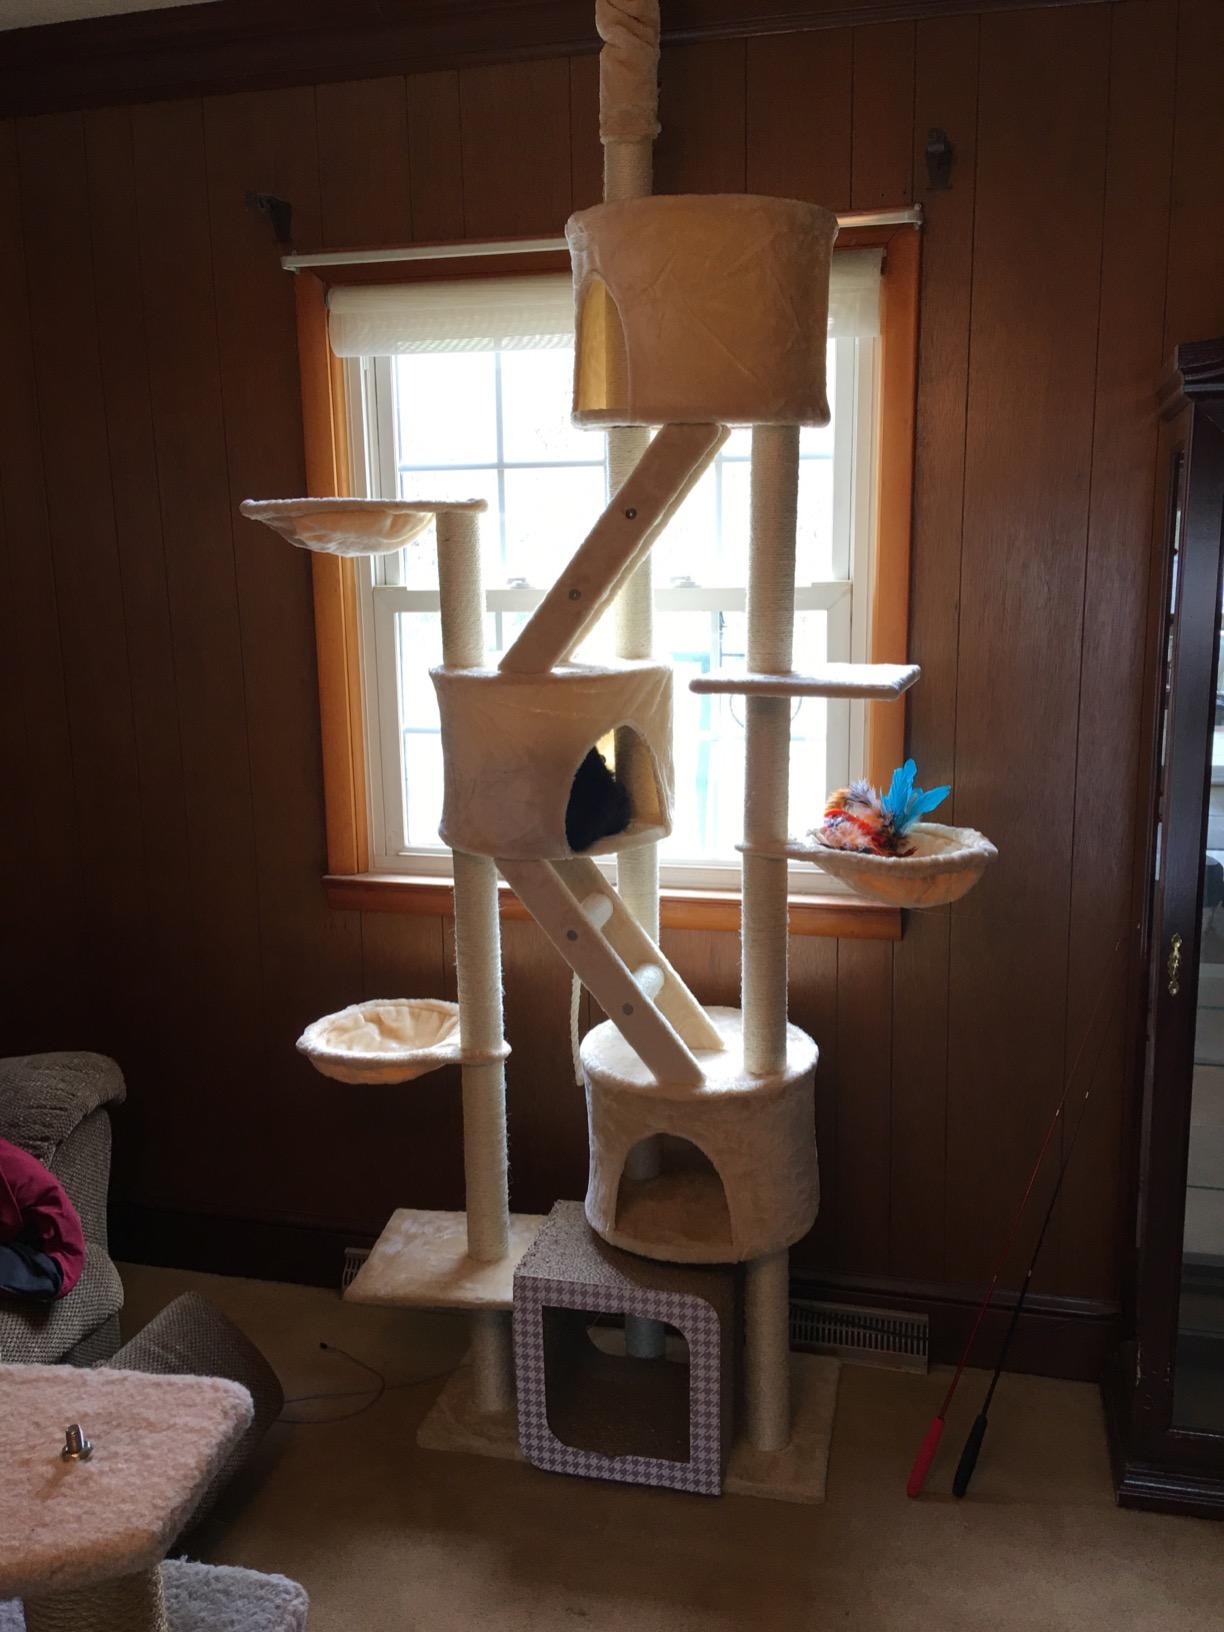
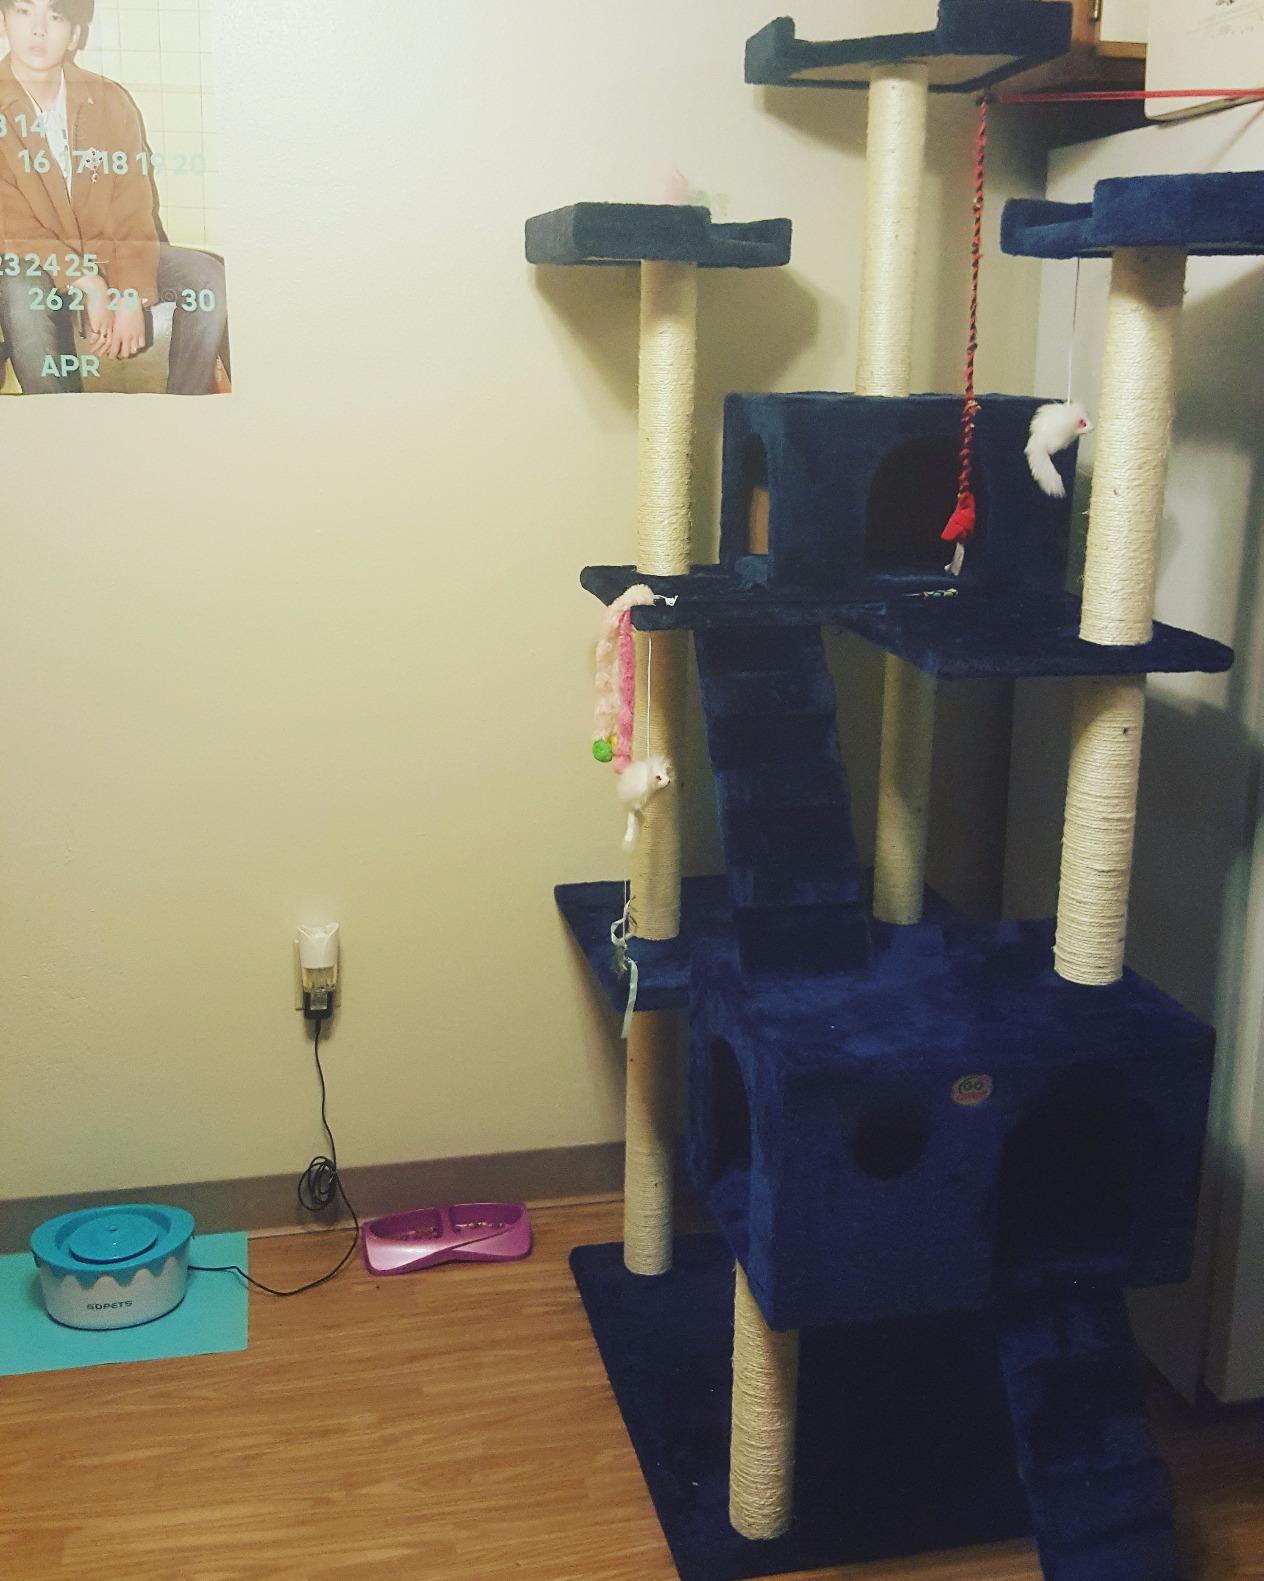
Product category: items_cat tree
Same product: no